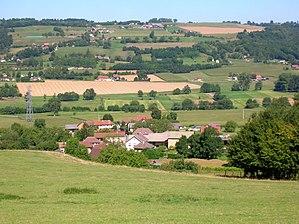
vue générale de Chassignieu, Isère, AuRA, France.
Chassignieu est une commune française située dans le département de l'Isère en région Auvergne-Rhône-Alpes.